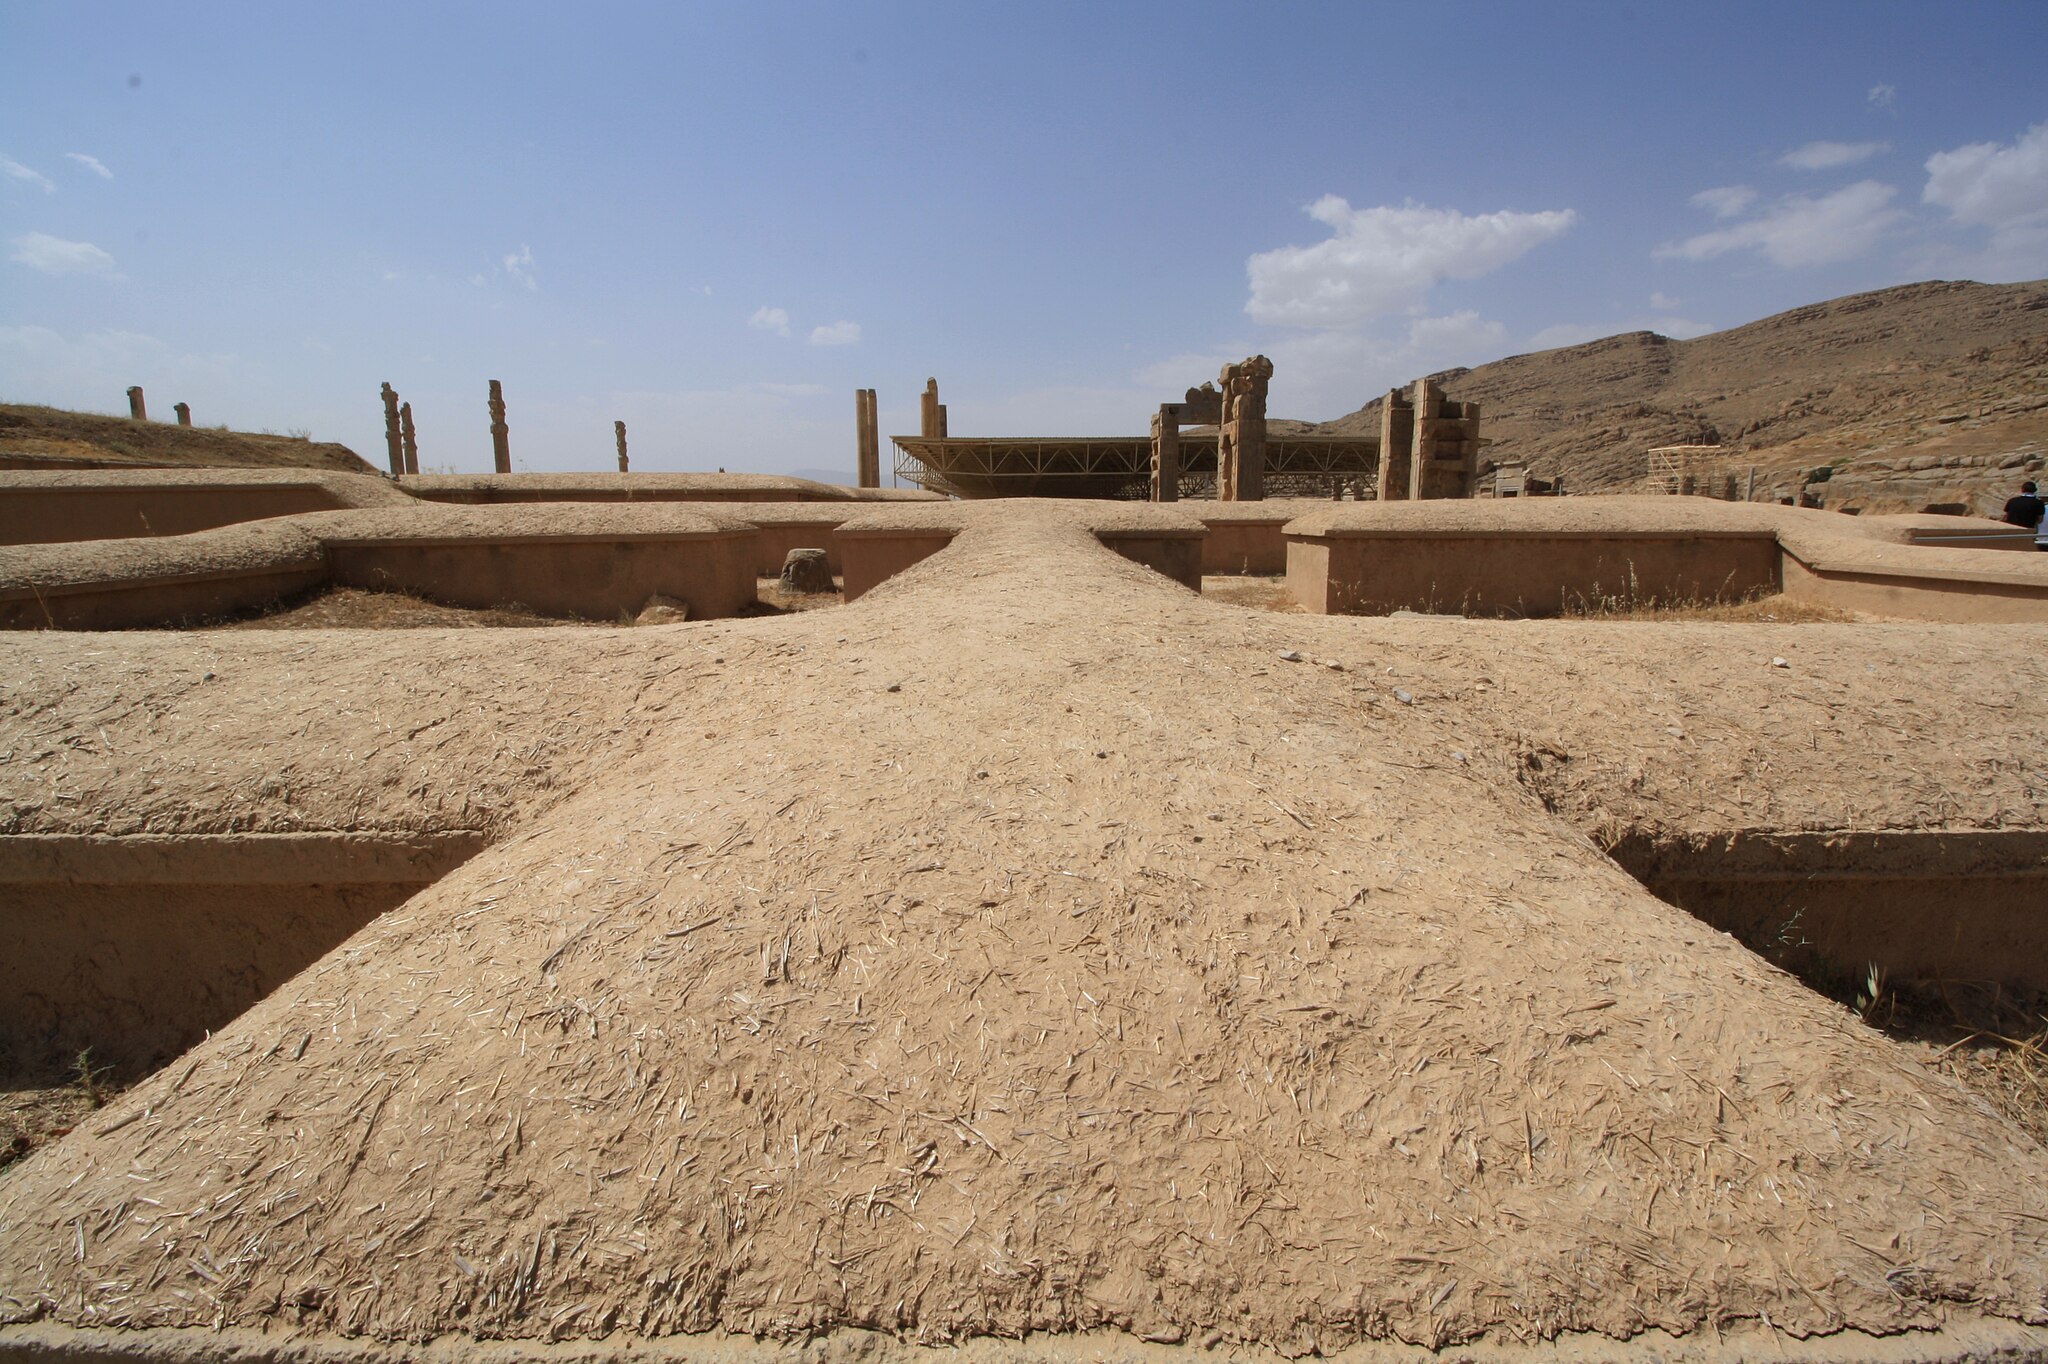
Title: Persepolis (19527496152)
Description: Persepolis , Iran
Date: 2015-06-11 11:57
Categories: Flickr images reviewed by FlickreviewR 2, 2015 in Persepolis, General views of Persepolis, Files from Blondinrikard Fröberg Flickr stream